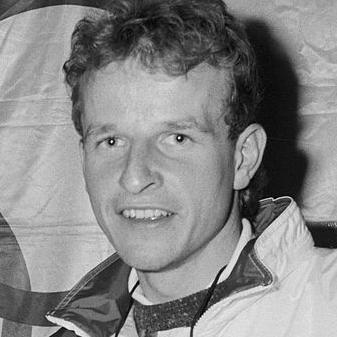
Age: 21